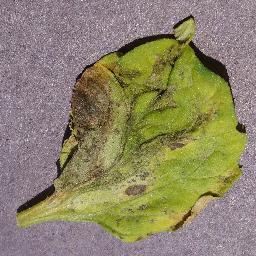
Label: Tomato___Septoria_leaf_spot